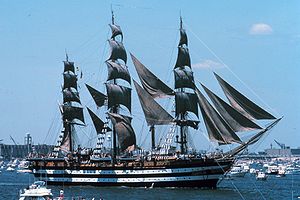
Amerigo Vespucci (skoleskib)
Amerigo Vespucci i New Yorks havn, 1976.
Amerigo Vespucci er den italienske flådes skoleskib.